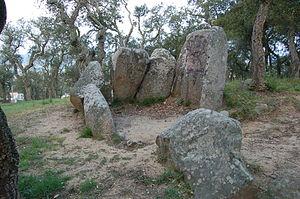
Cette liste non exhaustive recense les principaux sites mégalithiques en Catalogne, en Espagne.
Le menhir de Puig ses Forques est un mégalithe datant du Néolithique ou du Chalcolithique situé près de la commune de Calonge, dans la province de Gérone en Catalogne.